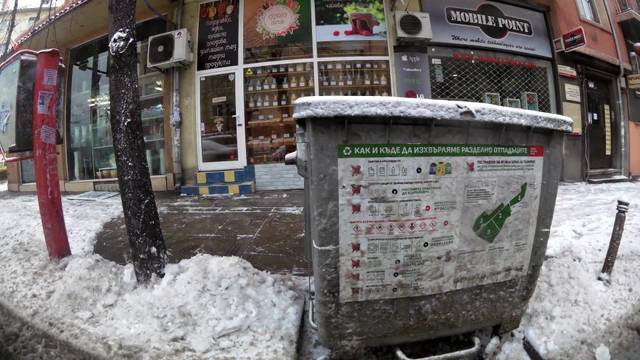
Region: Bulgaria
Coordinates: 42.69, 23.314